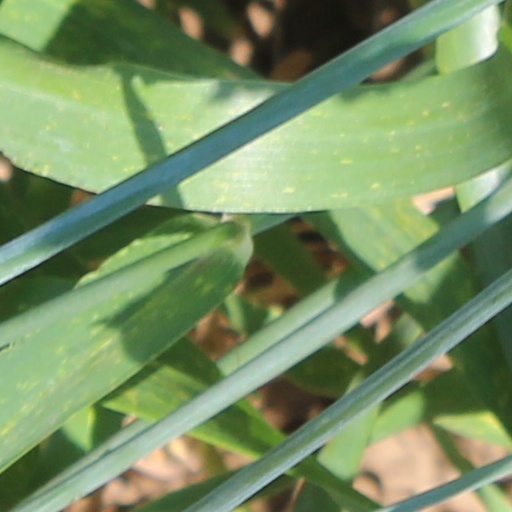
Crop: wheat